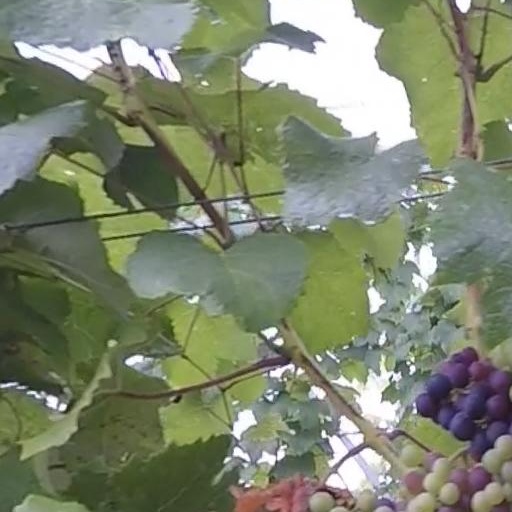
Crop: grape